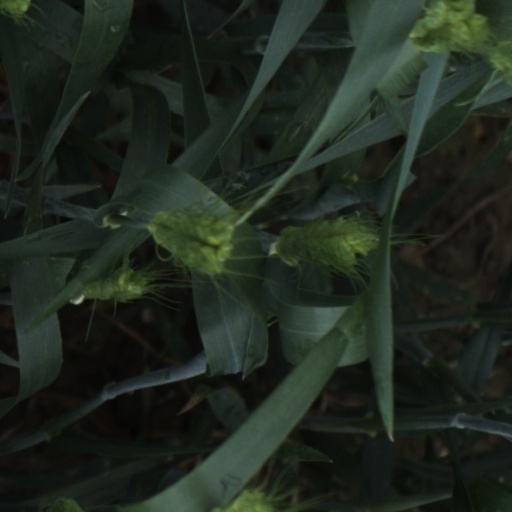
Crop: wheat